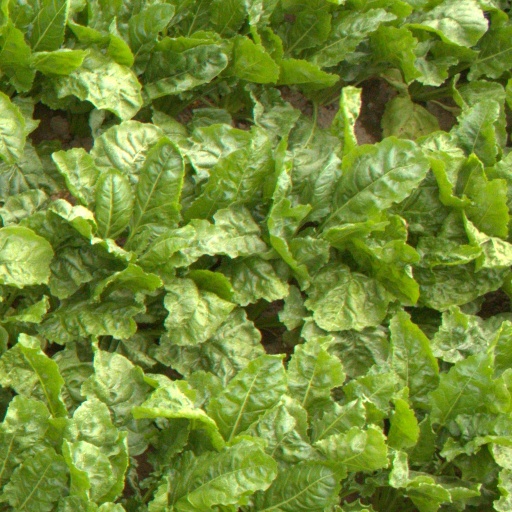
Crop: sugar beet